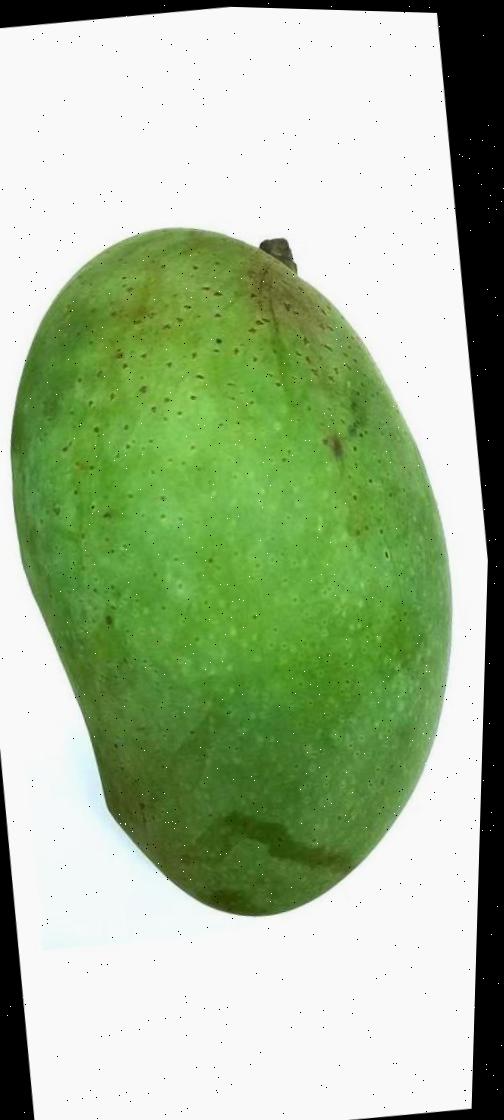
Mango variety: Fazli Shurmai